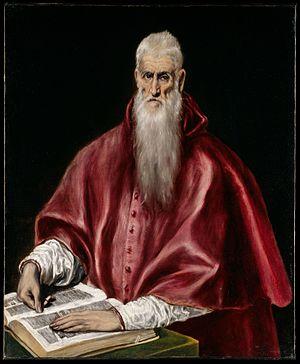
Domínikos Theotokópoulos, dit Le Greco, né le 1ᵉʳ octobre 1541 à Candie en Crète et mort le 7 avril 1614 à Tolède, est un peintre, sculpteur et architecte.